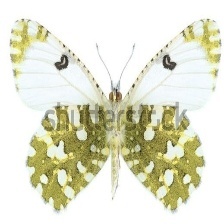
Species: EASTERN DAPPLE WHITE
Butterfly family (ImageNet category): cabbage_butterfly